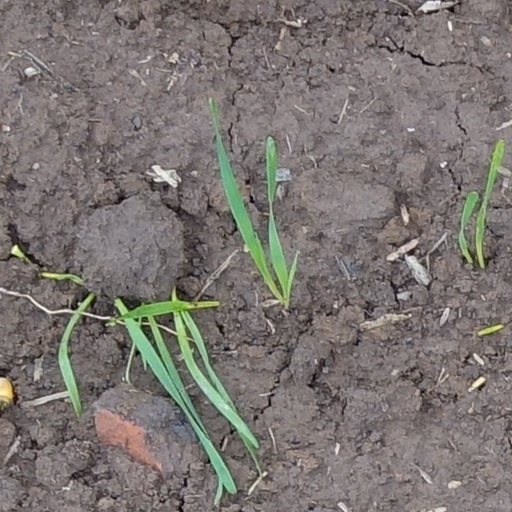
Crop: wheat